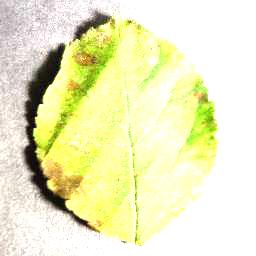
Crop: apple
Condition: cedar_rust